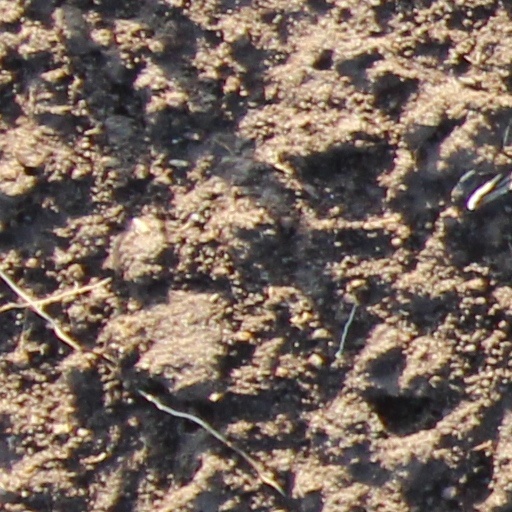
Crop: wheat